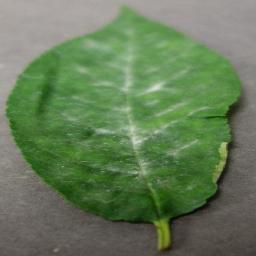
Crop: cherry
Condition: (including_sour)_powdery_mildew